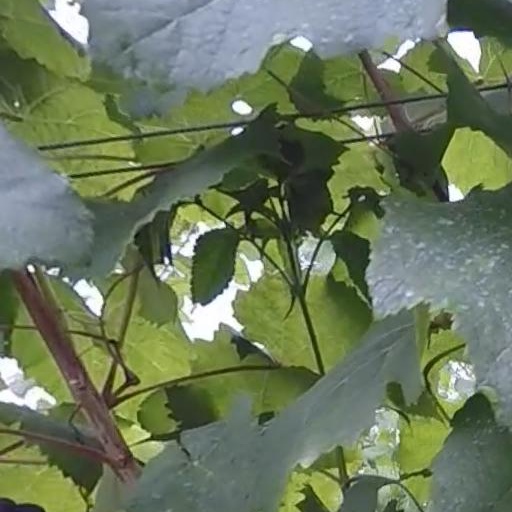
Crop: grape